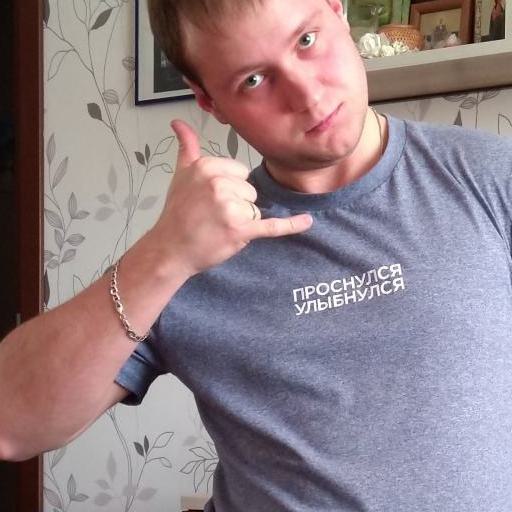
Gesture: call